Elbert W. Holt House

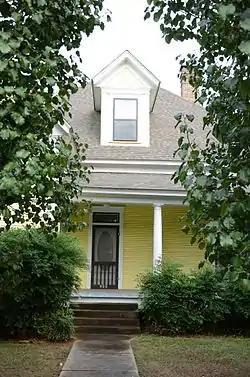

The Elbert W. Holt House is a historic house at 902 North Main Street in Nashville, Arkansas, U.S. It is a 1½ story wood-frame structure, roughly rectangular in shape, with a hip roof and five projecting gable sections. Although it is predominantly Colonial Revival in its styling, its massing and busy exterior are reminiscent of the Queen Anne period. The house was built in 1910 by Elbert Holt, a local builder of some reputation (probably best known for building the Howard County Courthouse), to be his own home. Both the exterior and interior have received only modest alteration since the house's construction.